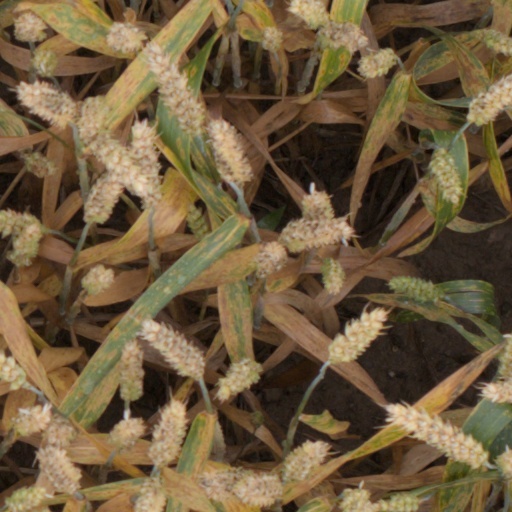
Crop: wheat